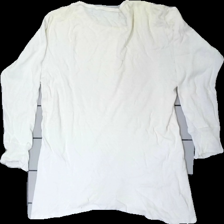
View: back
Type: Top
Category: Unisex
Brand: Missing
Colors: White
Material: 100% cotton
Cut: C-collar, Regular
Stains: Major
Damage: Big sweat stain
Damage location: top center
Price range: <50
Recommended usage: Recycle
Description: White top from unknown brand, unknown size. Poor condition.